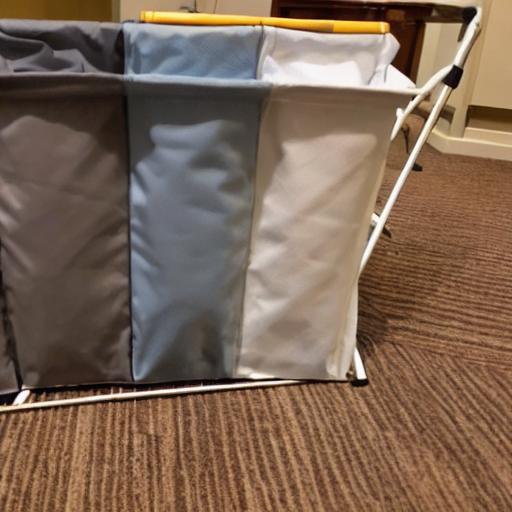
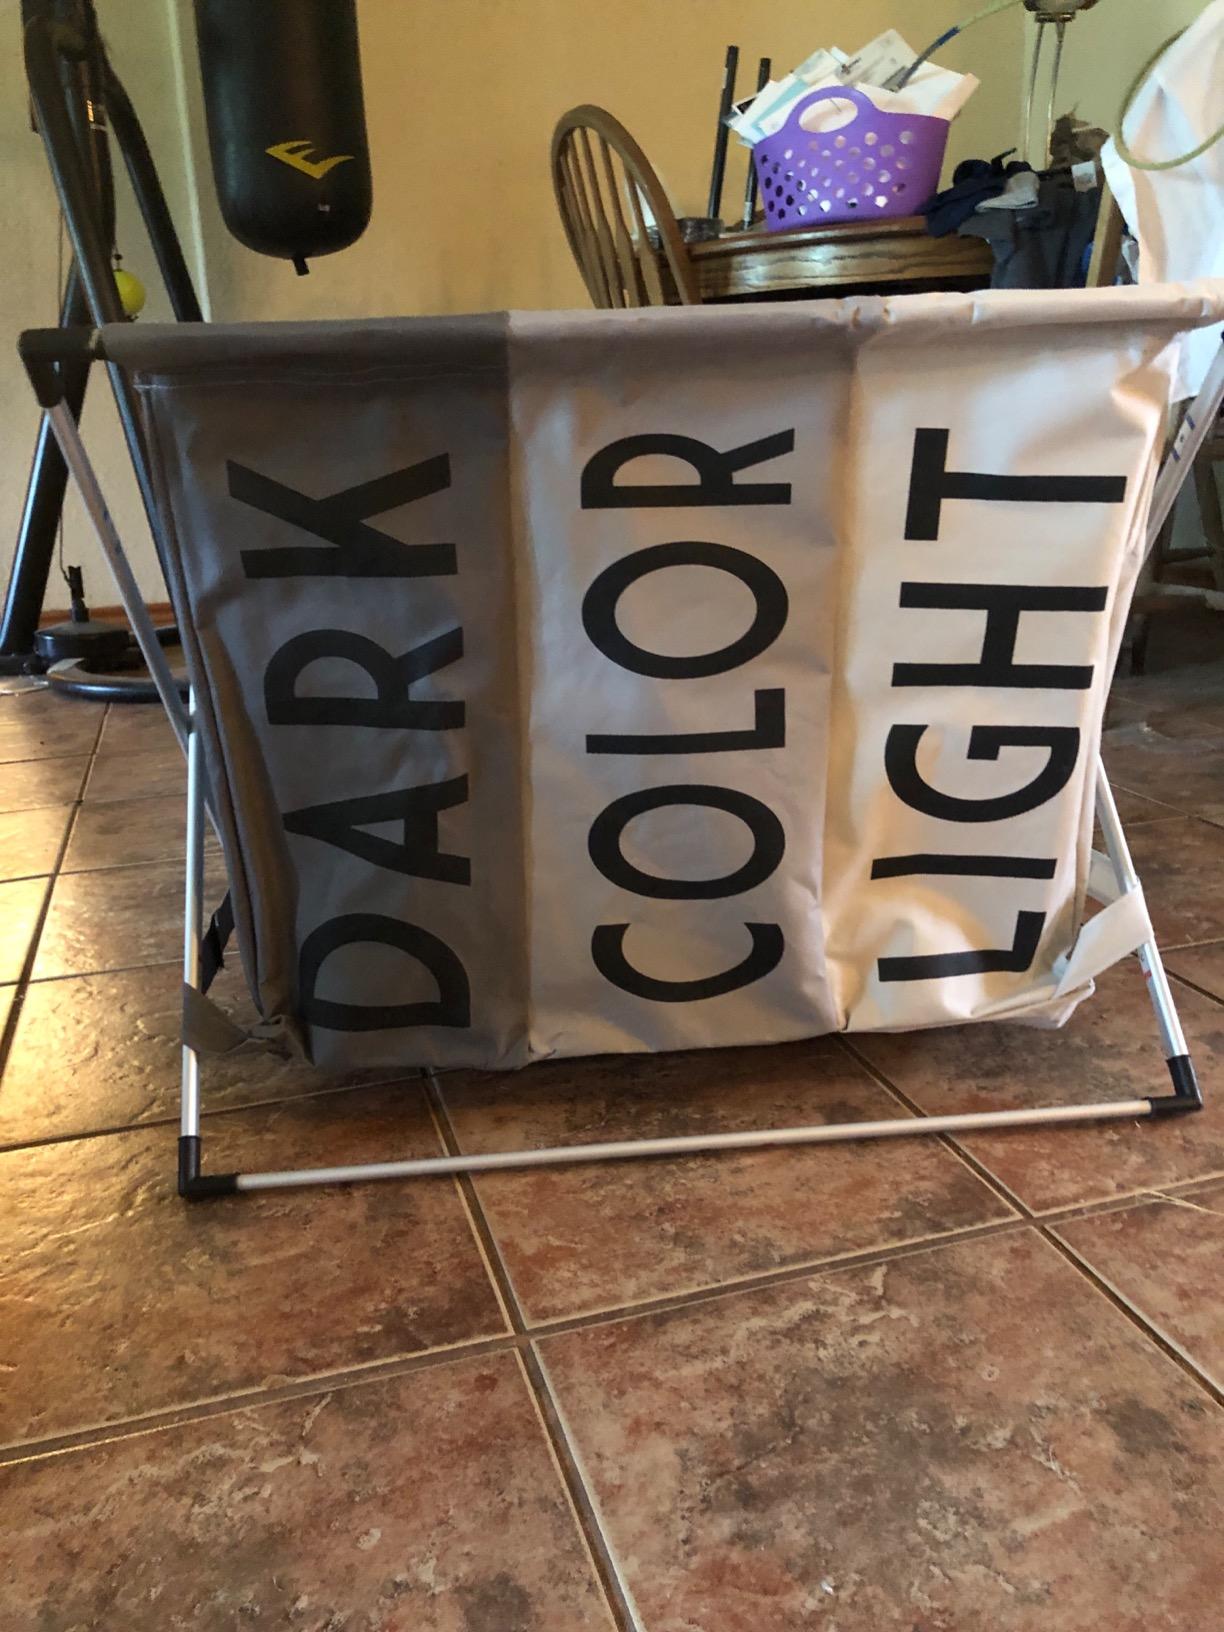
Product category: items_hamper
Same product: no